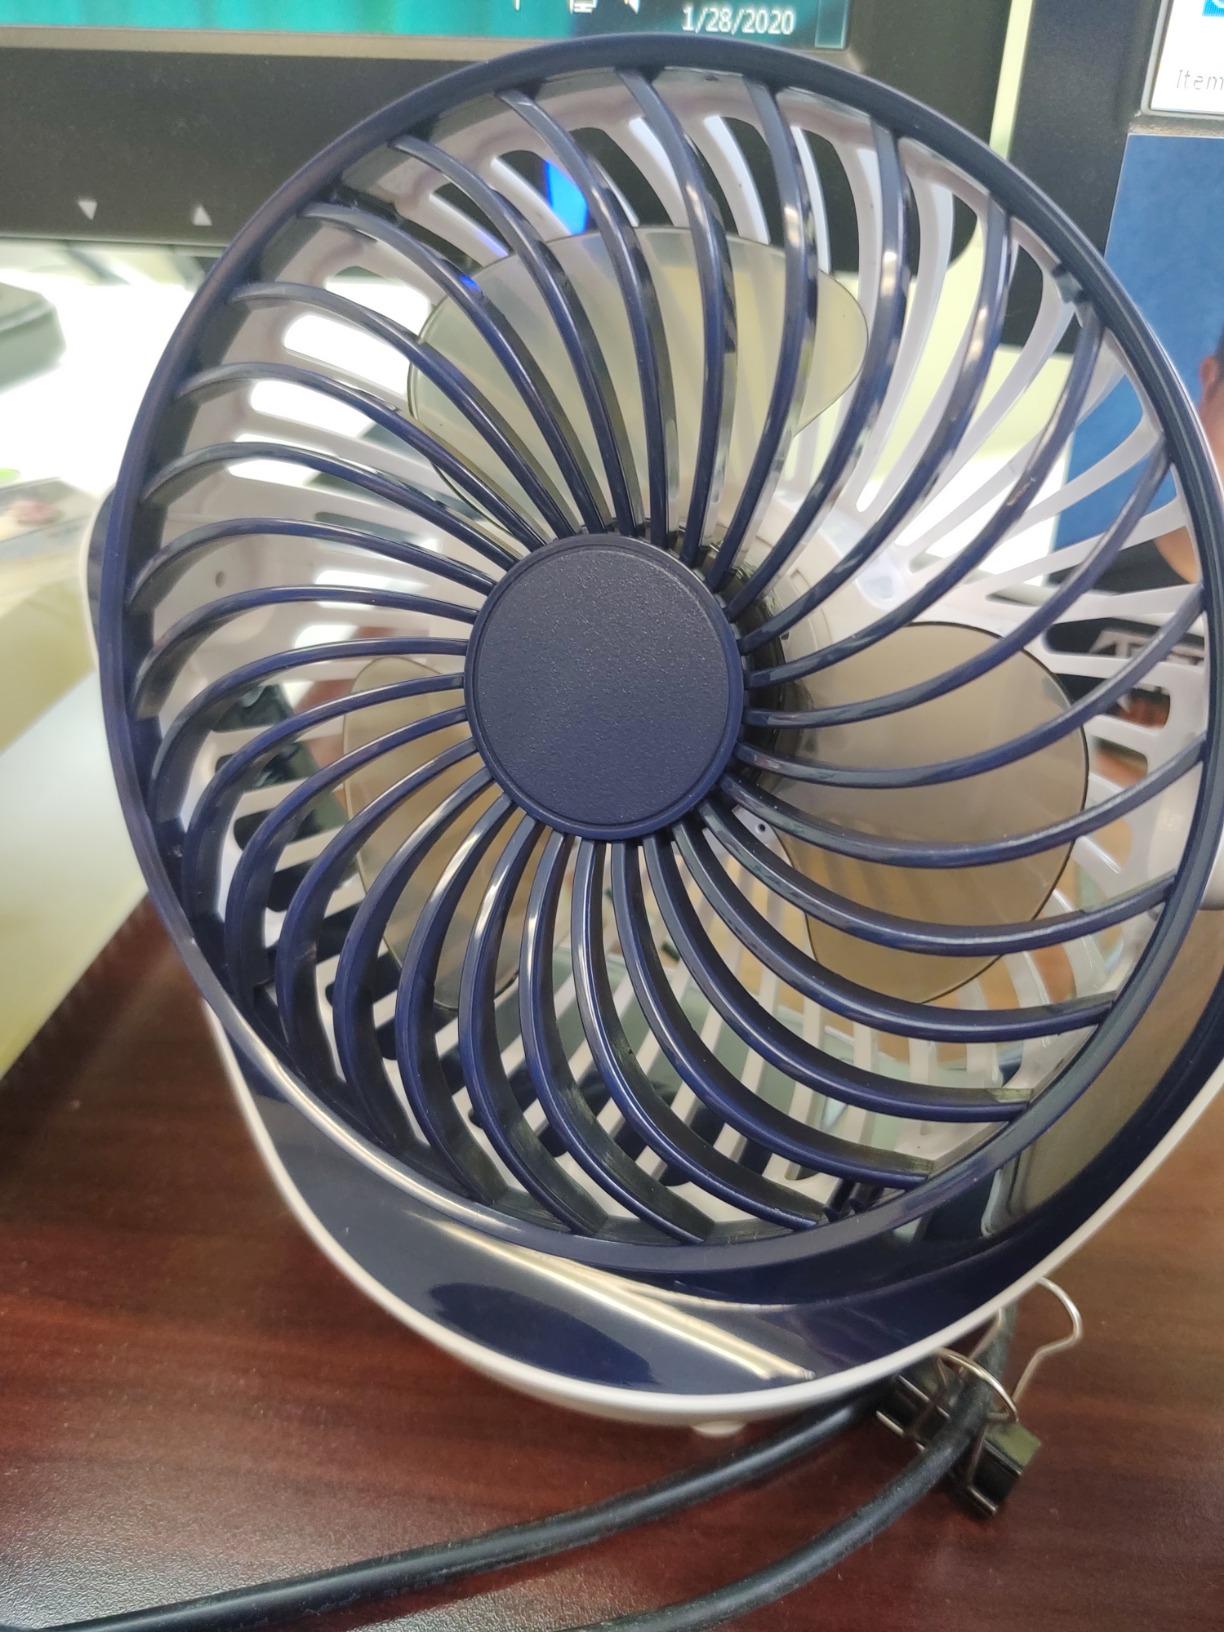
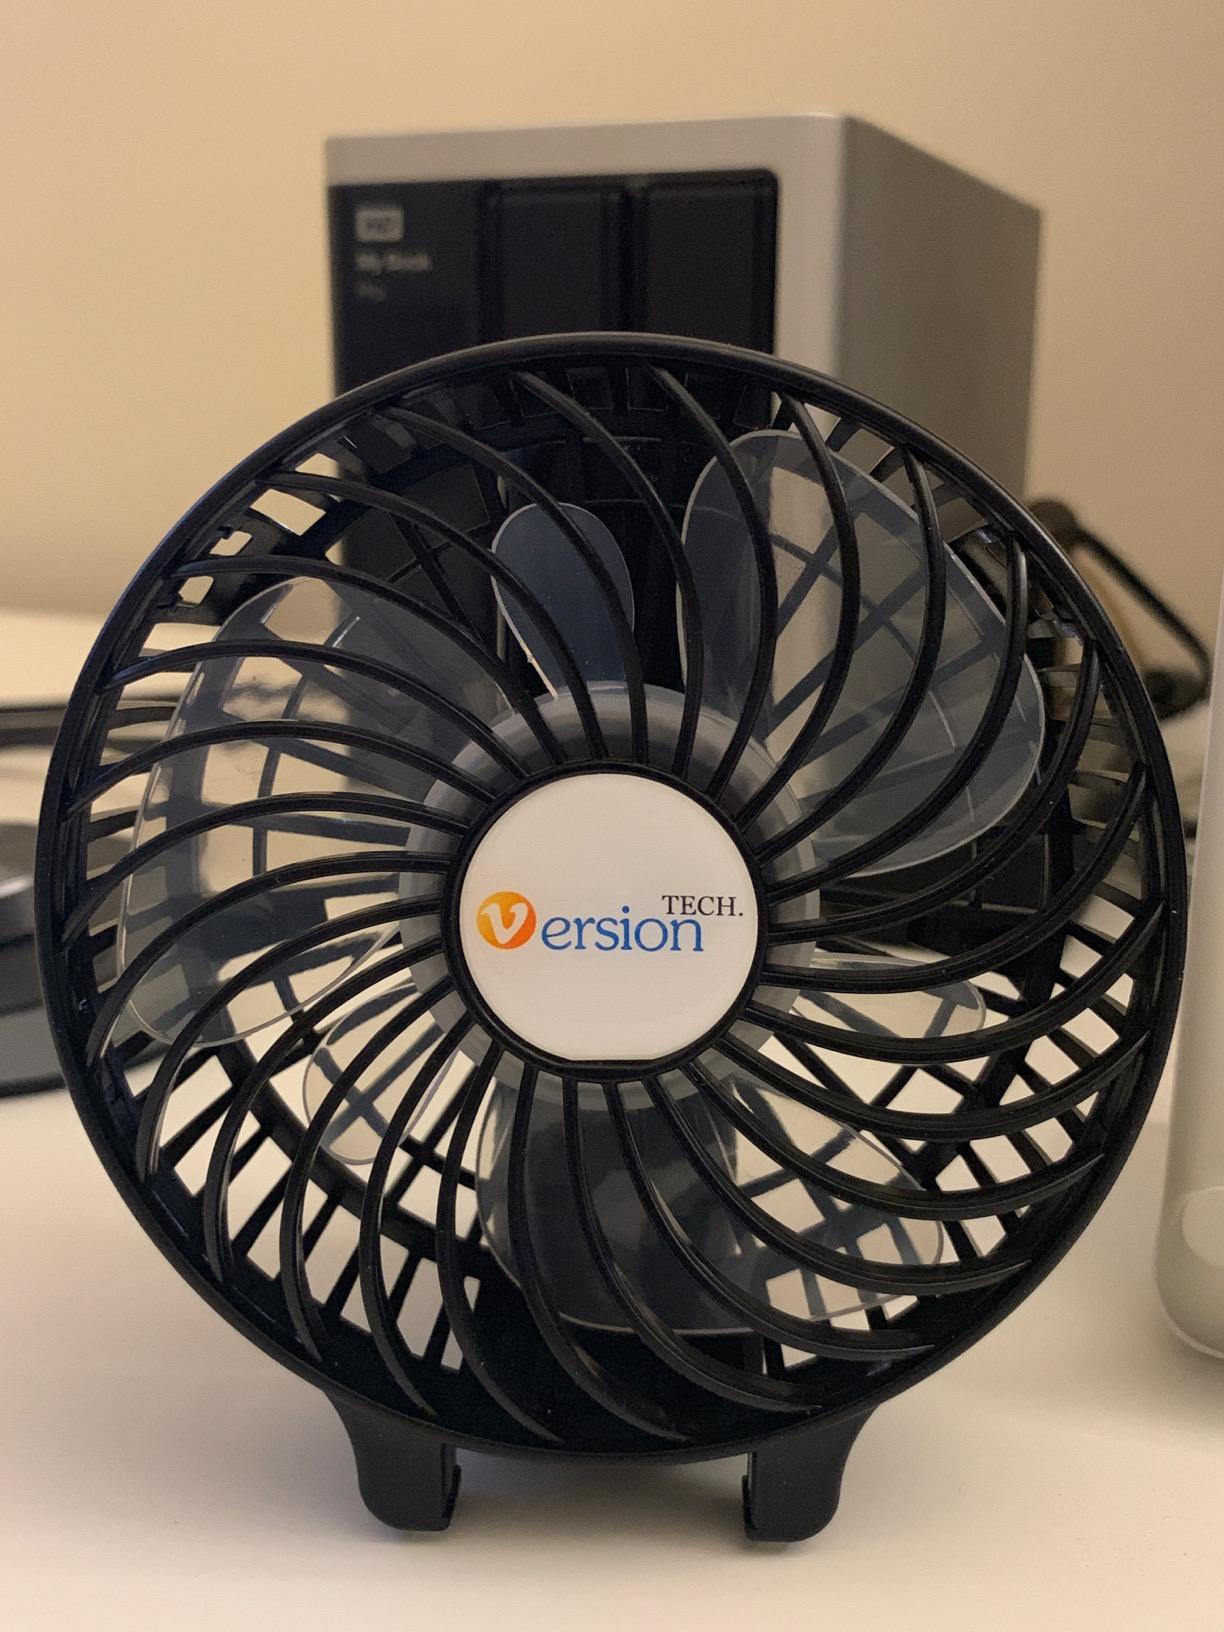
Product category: fan
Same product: no